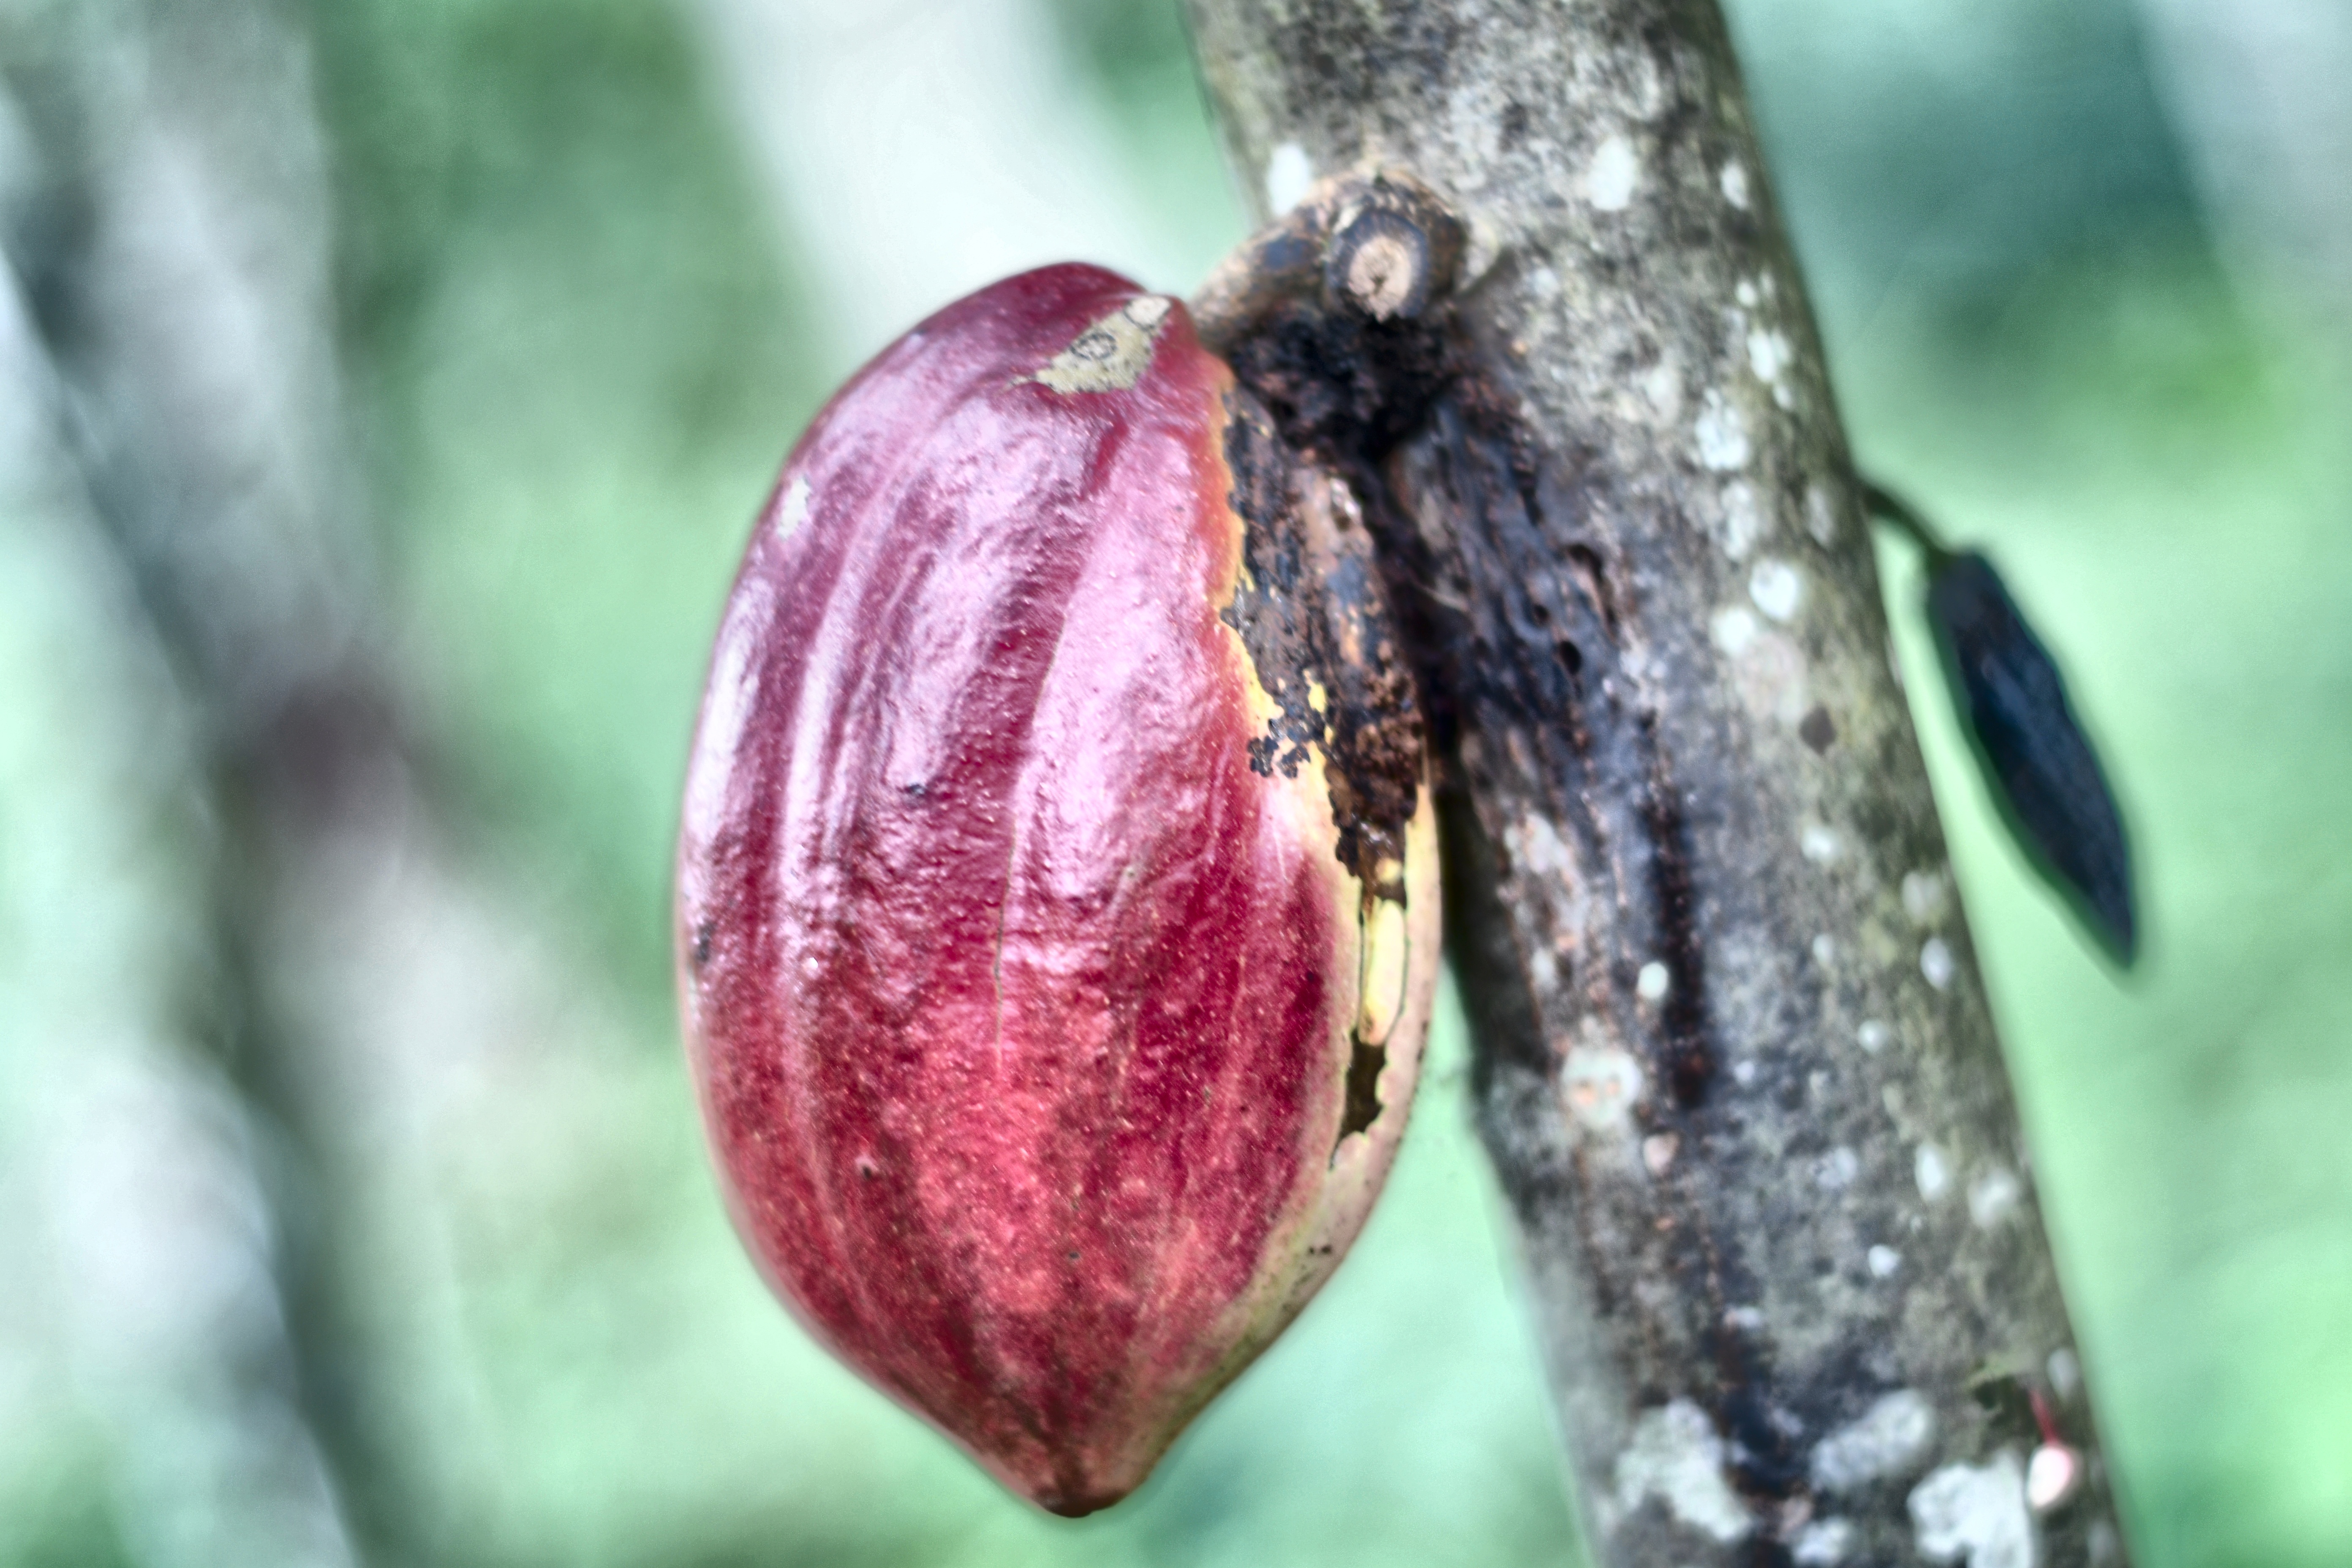
Maturity: unmature
Variety: Amelonado